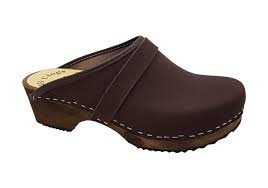
Label: Clog